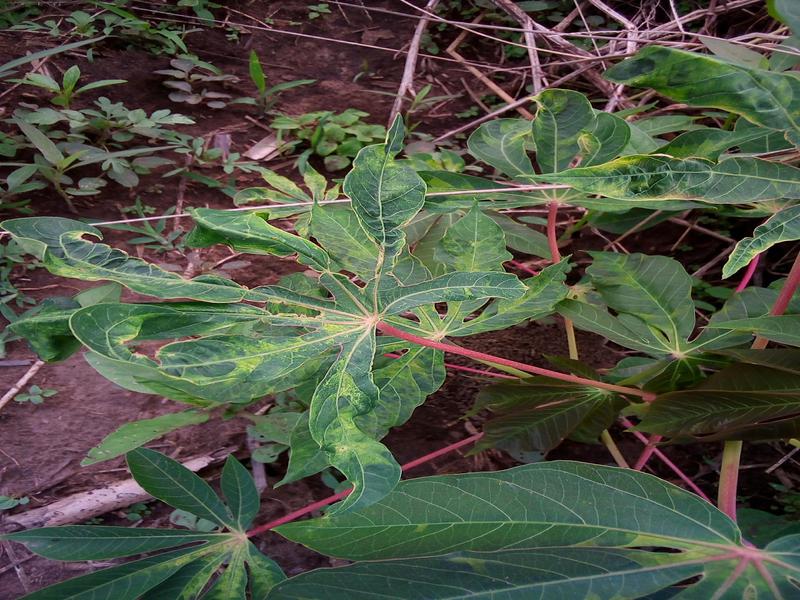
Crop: cassava
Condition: mosaic_disease